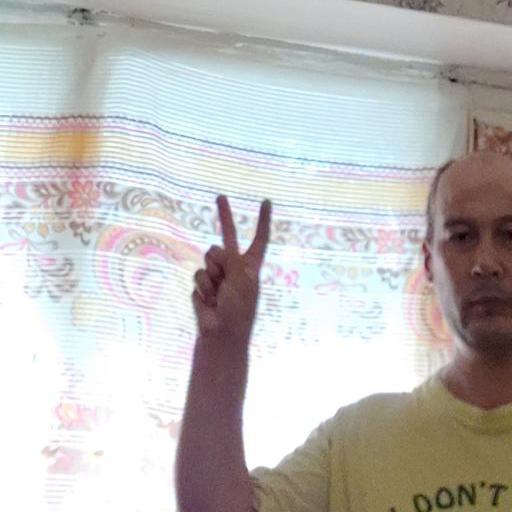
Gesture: peace